Hollywood and the Stars

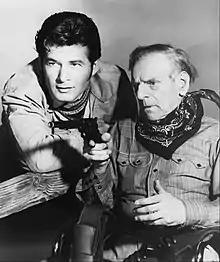
Broncho Billy Anderson, star of early Western films and Gary Clarke of television's "The Virginian" in "They Went That-A-Way"

Hollywood and the Stars is a 1963 NBC television documentary series produced by the David L. Wolper Production Company in association with United Artists Television. It was narrated by Joseph Cotten with the theme music and several episodes composed by Elmer Bernstein. Jack Haley, Jr. was the series' producer for all its 31 episodes. He also wrote four episodes and directed 22 episodes. He also produced the hour-long pilot episode "The Great Stars" (narrated by Henry Fonda), originally syndicated in February 1963.